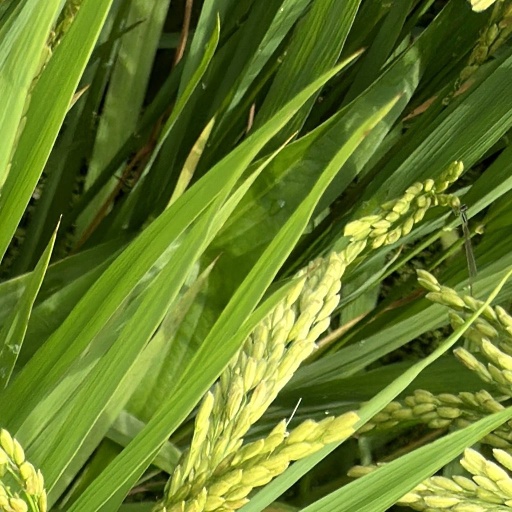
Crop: rice